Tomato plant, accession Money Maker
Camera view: vertical (180 deg); turntable rotation: 150 degrees
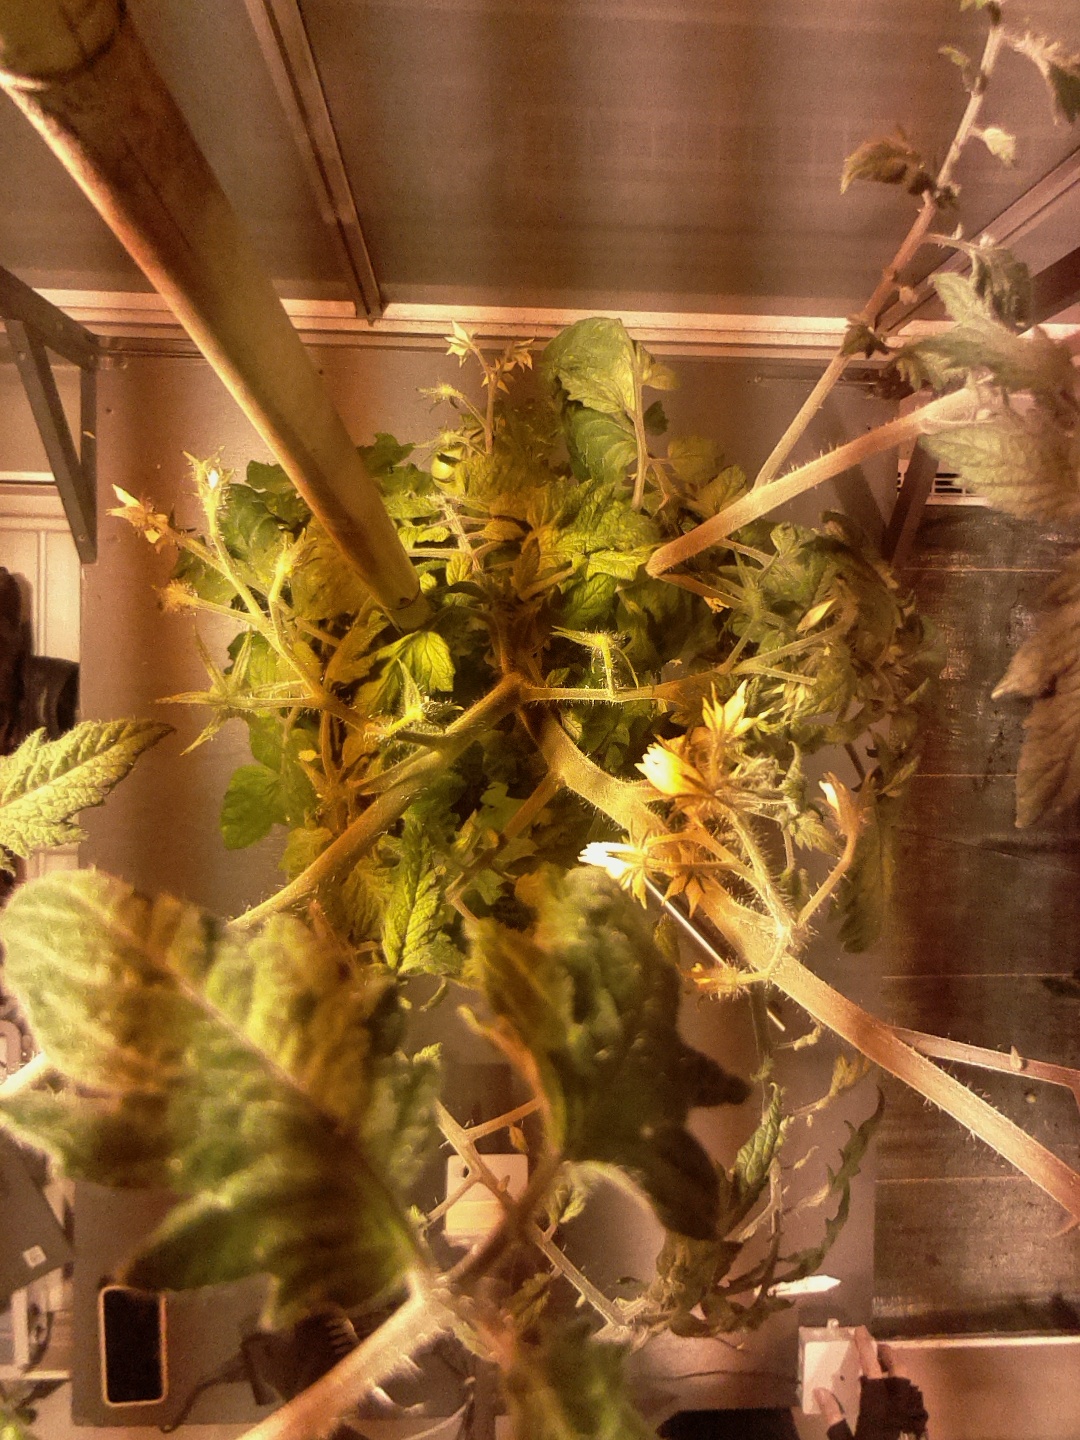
BBCH growth stage 72: 20%-30% of final fruit size